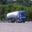
Label: truck